Burasa
Also known as:
bjn - Banjar: Buras
de - German: Burasa
id - Indonesian: Burasa
jv - Javanese: Burasa
ms - Malay: Buras
Category: rice (rice roll)
Cuisine: Indonesian
Associated cuisines: Minahasan, Indonesian, Malaysian
Area: South Sulawesi, Johor, Selangor, Sabah, Sarawak
Countries: Indonesia, Malaysia
Region: South Eastern Asia

The dish is an Indonesian rice dumpling, cooked with coconut milk packed inside a banana leaf pouch.

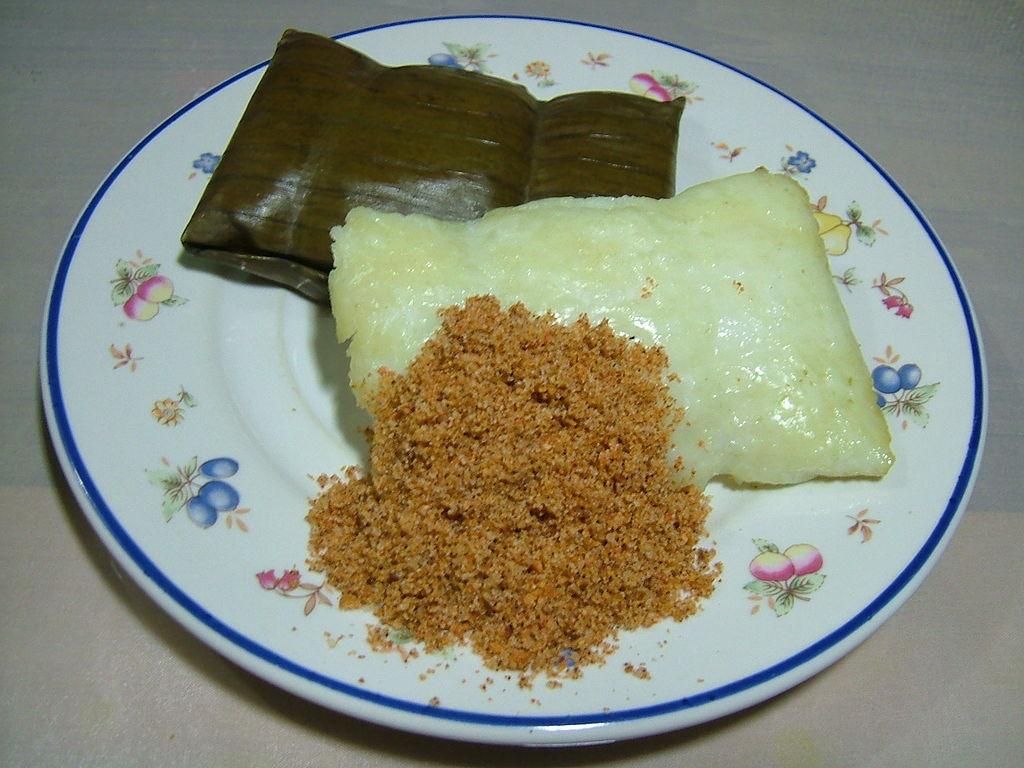
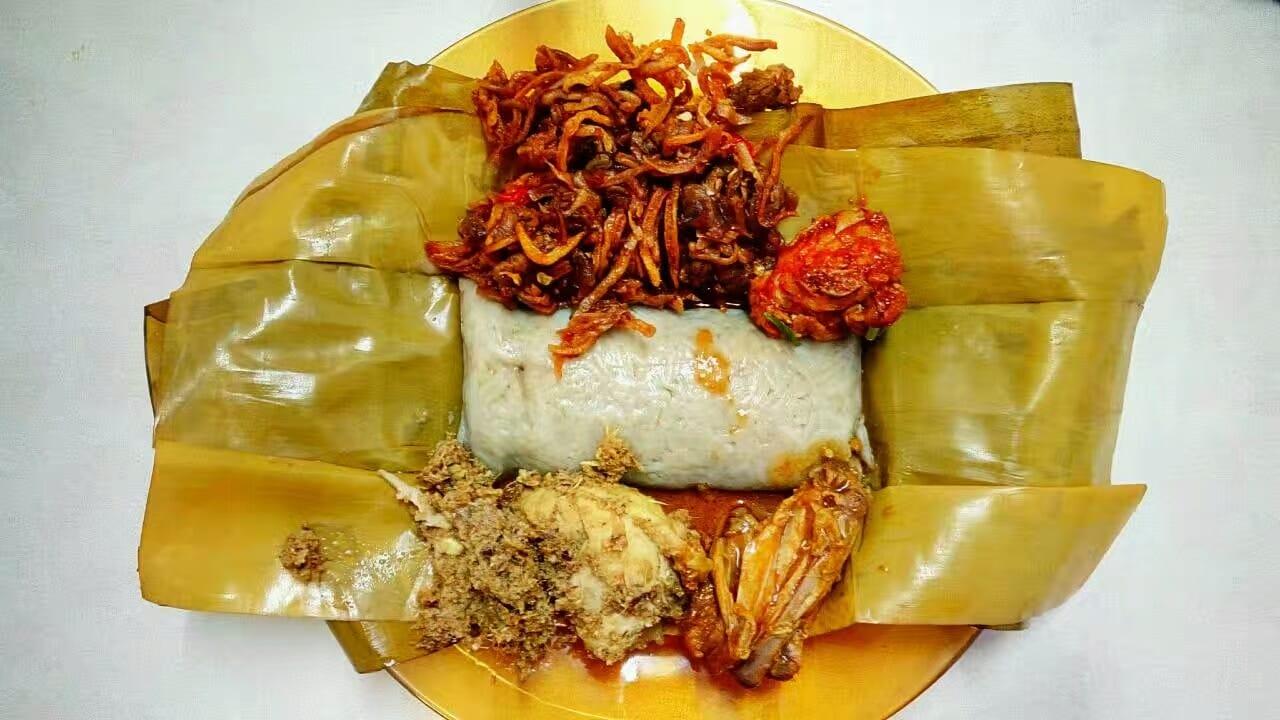